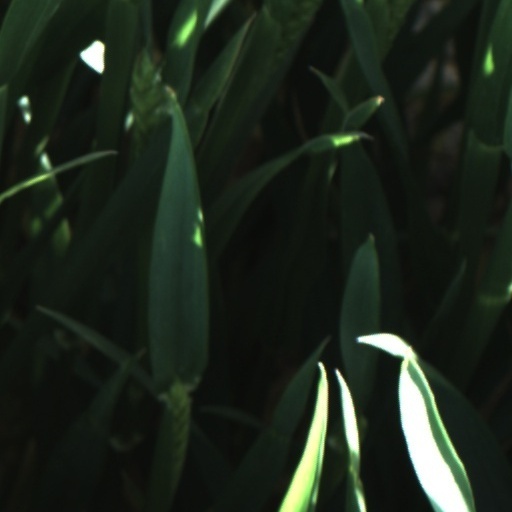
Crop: wheat